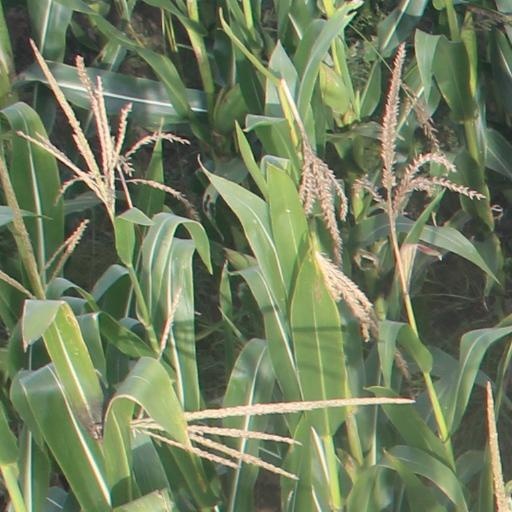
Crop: maize; corn